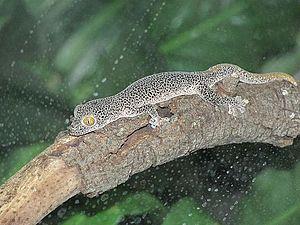
Strophurus taenicauda est une espèce de geckos de la famille des Diplodactylidae. Son nom commun est gecko à queue dorée ou bien gecko australien.
Strophurus est un genre de gecko de la famille des Diplodactylidae.